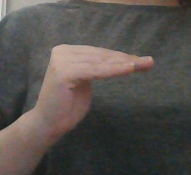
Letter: haa